Ahsan Malik

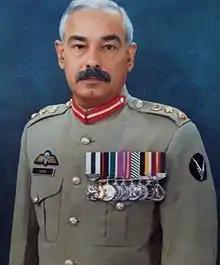
Malik in 2010

Ahsan Siddique Malik (Born 3 November 1948) is a retired Pakistan Army officer who defended Kamalpur in the Indo-Pakistani War of 1971. He held the rank of Captain at the time, serving in the 31st Battalion, Baloch Regiment.